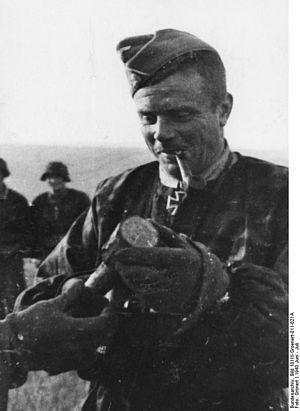
Heinz Harmel, est un général SS allemand de la Seconde Guerre mondiale. Il a reçu la croix de chevalier de la croix de fer avec feuilles de chêne et glaives en 1944. Pendant la bataille de Normandie, Heinz Harmel fut commandant de la 10e Panzerdivision SS Frundsberg avec le grade de SS-Brigadeführer.